Answer in natural language. Considering the relative positions, is frontloading clothes dryer with digital display (marked B) to the left or right of scenic landscape wall decor photo (marked C)? Choose between the following options: right or left
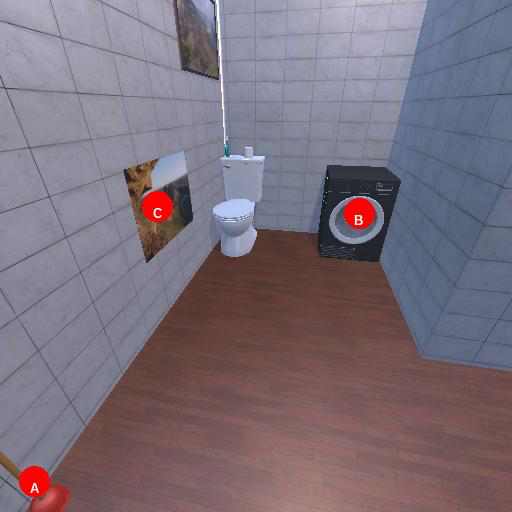
<answer>right</answer>